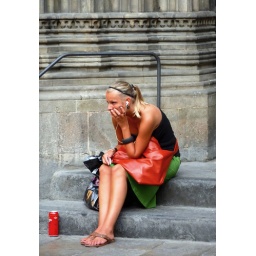
A girl from abroad listens to her music at the entrance to an old church in Barcelona